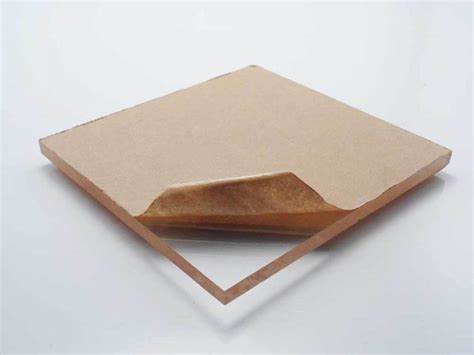
Waste category: paper